Eldar Sætre

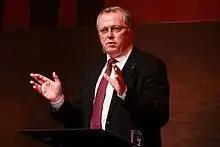
Sætre in 2015

Eldar Sætre (born 8 February 1956) is a Norwegian businessman who since February 2015 is CEO of Equinor, holding the position interim from October 2014.